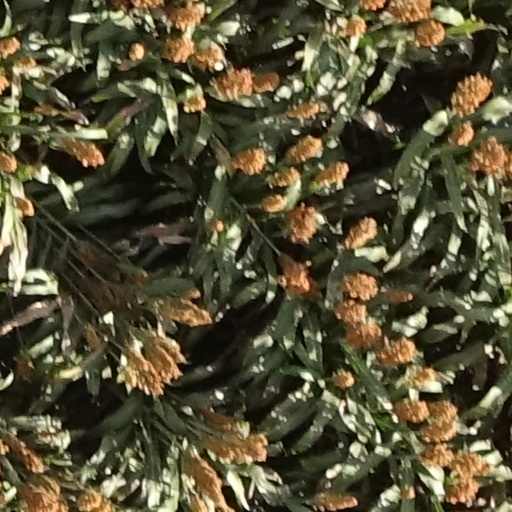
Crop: sorghum